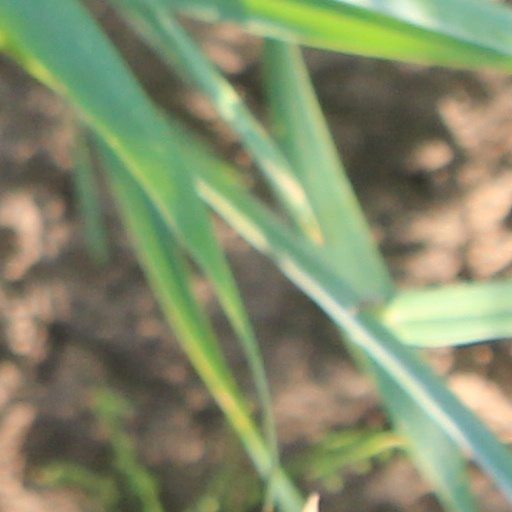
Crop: wheat